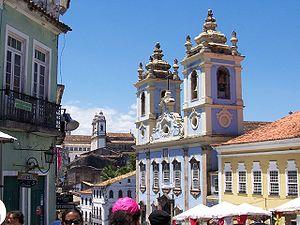
Le Brésil colonial correspond à l'histoire du Brésil couvrant la période allant de 1500, année de l'arrivée des Portugais sur ce territoire, à 1815.